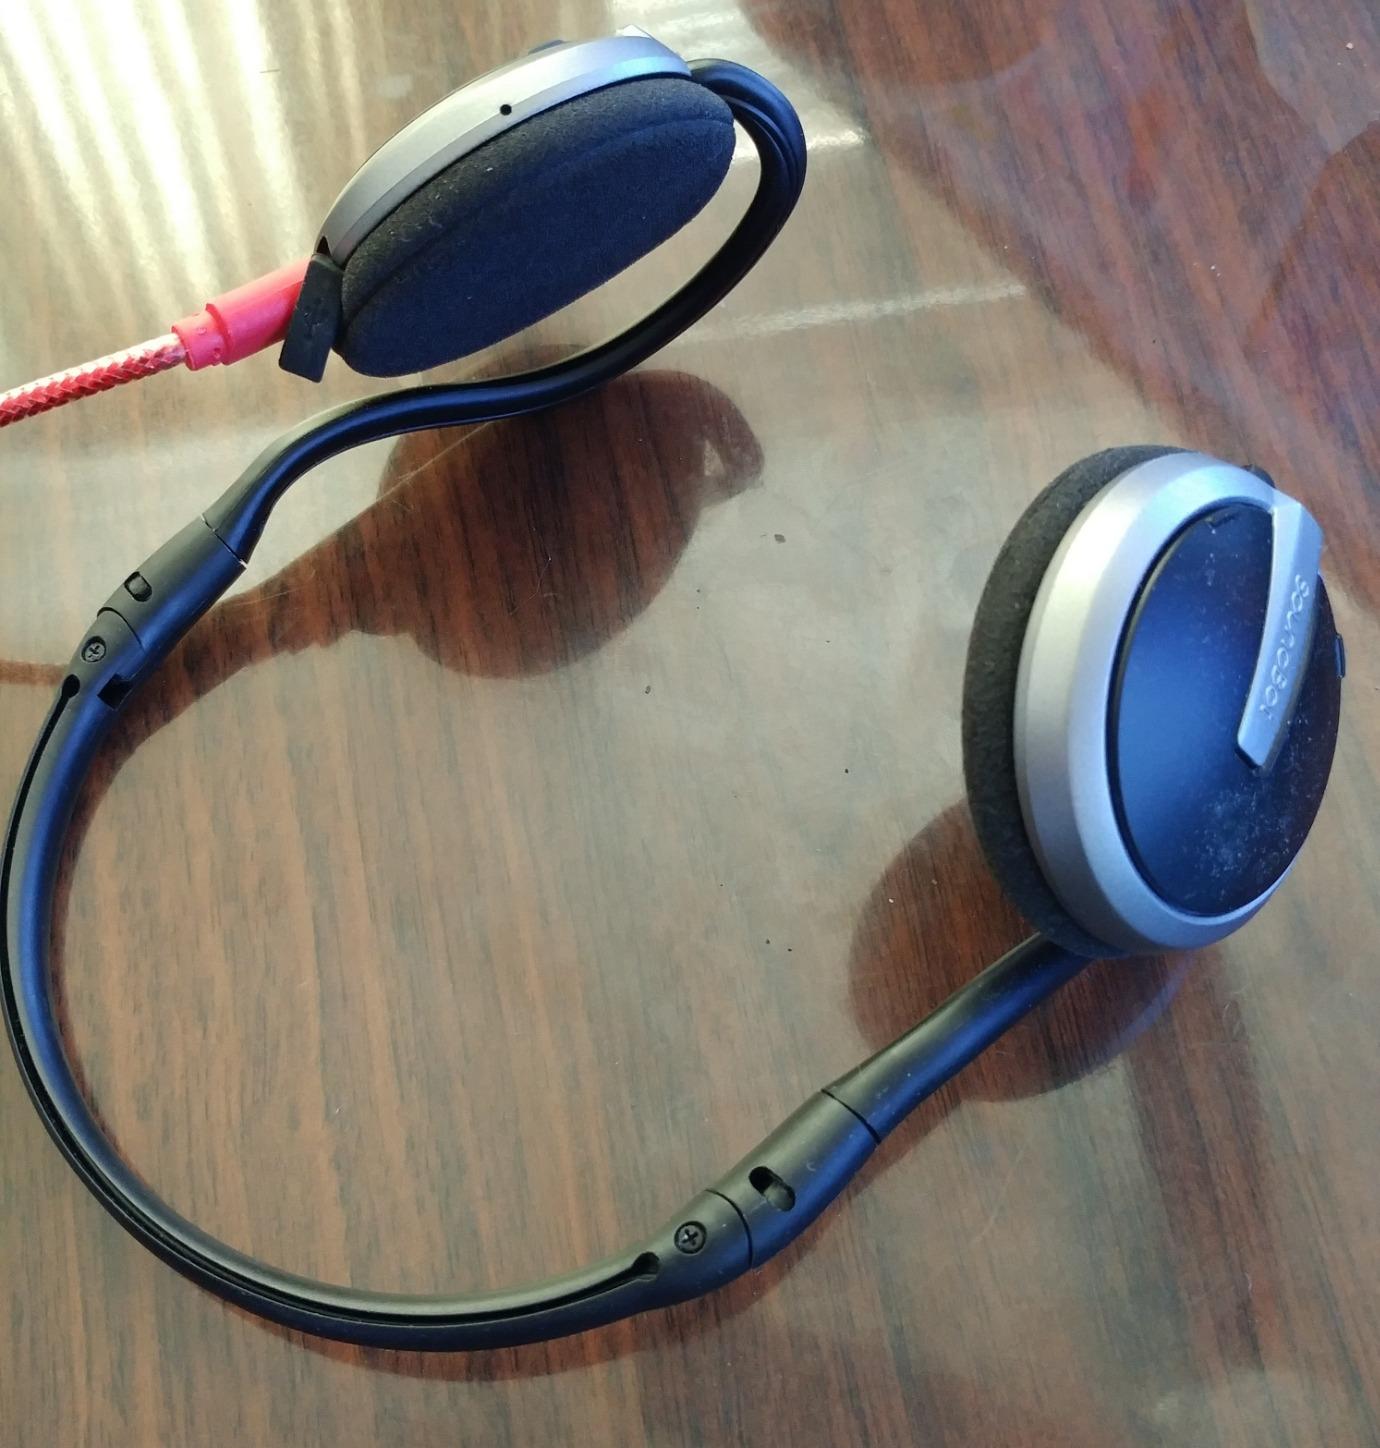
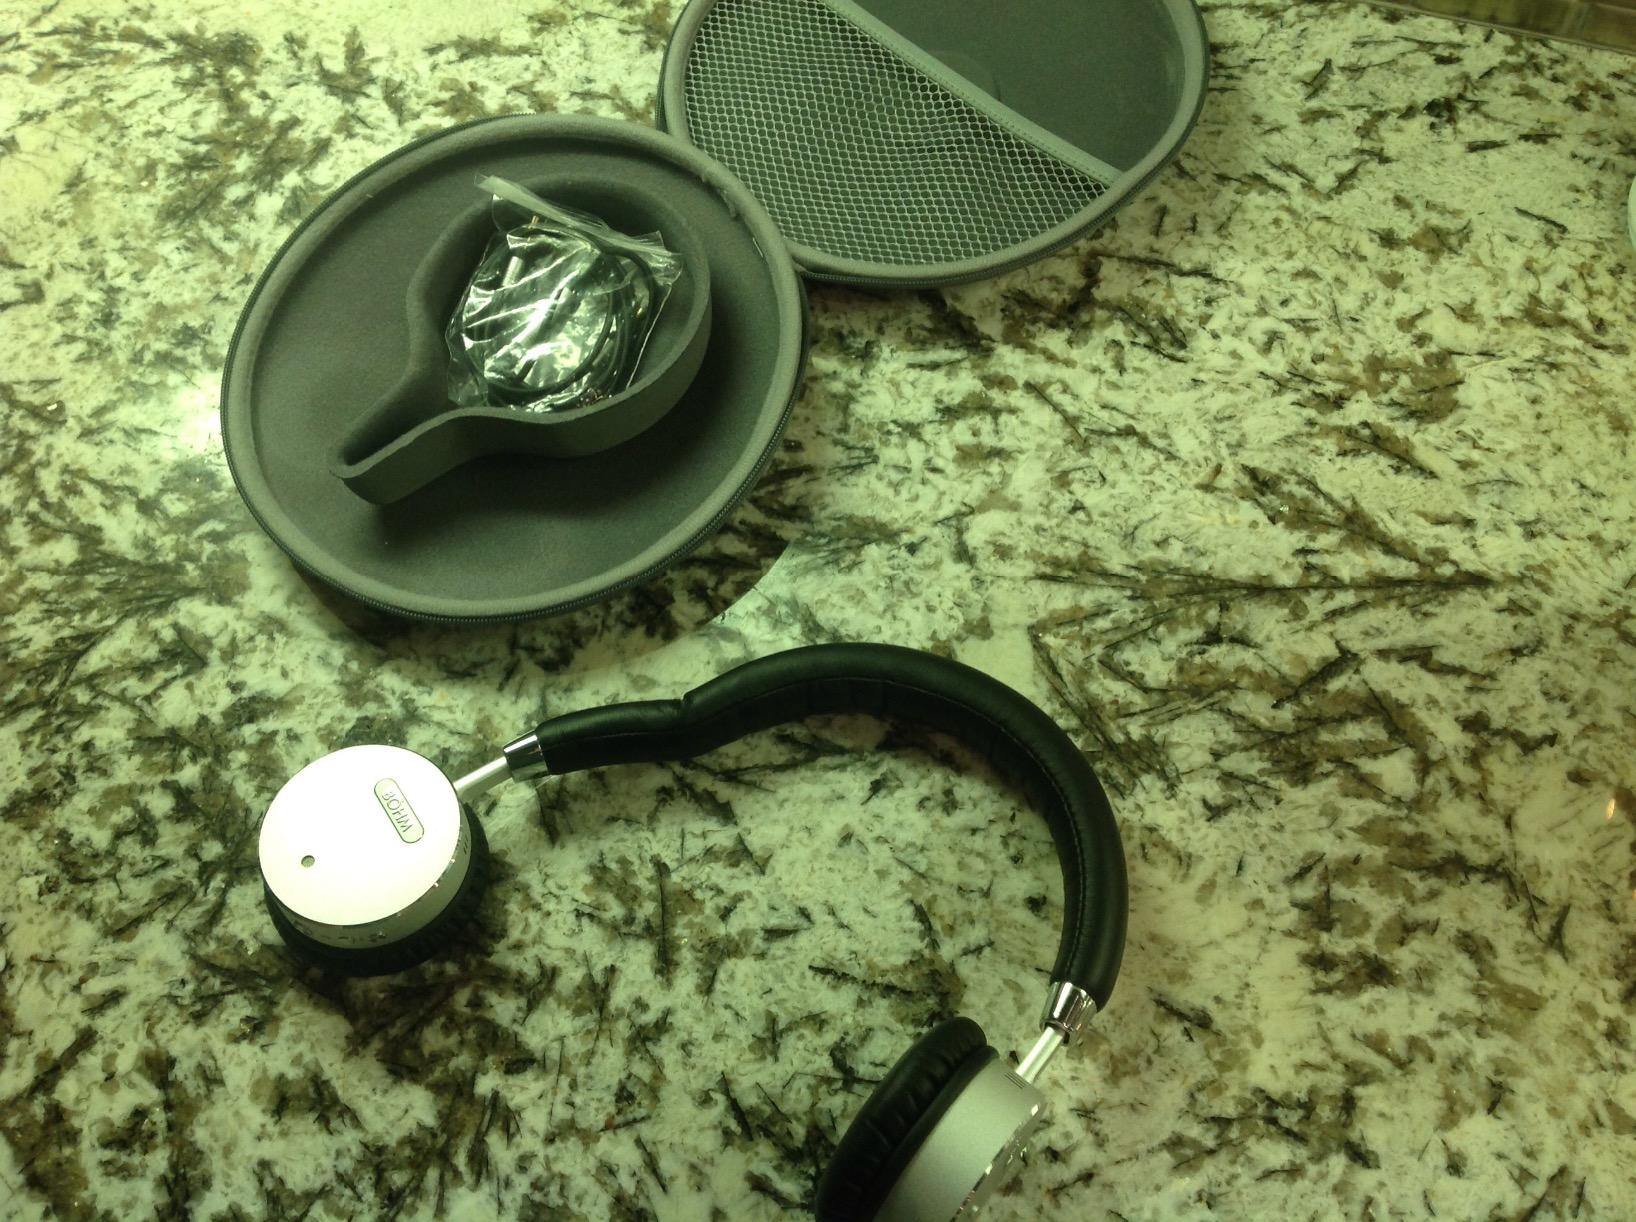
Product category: headphones
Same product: no